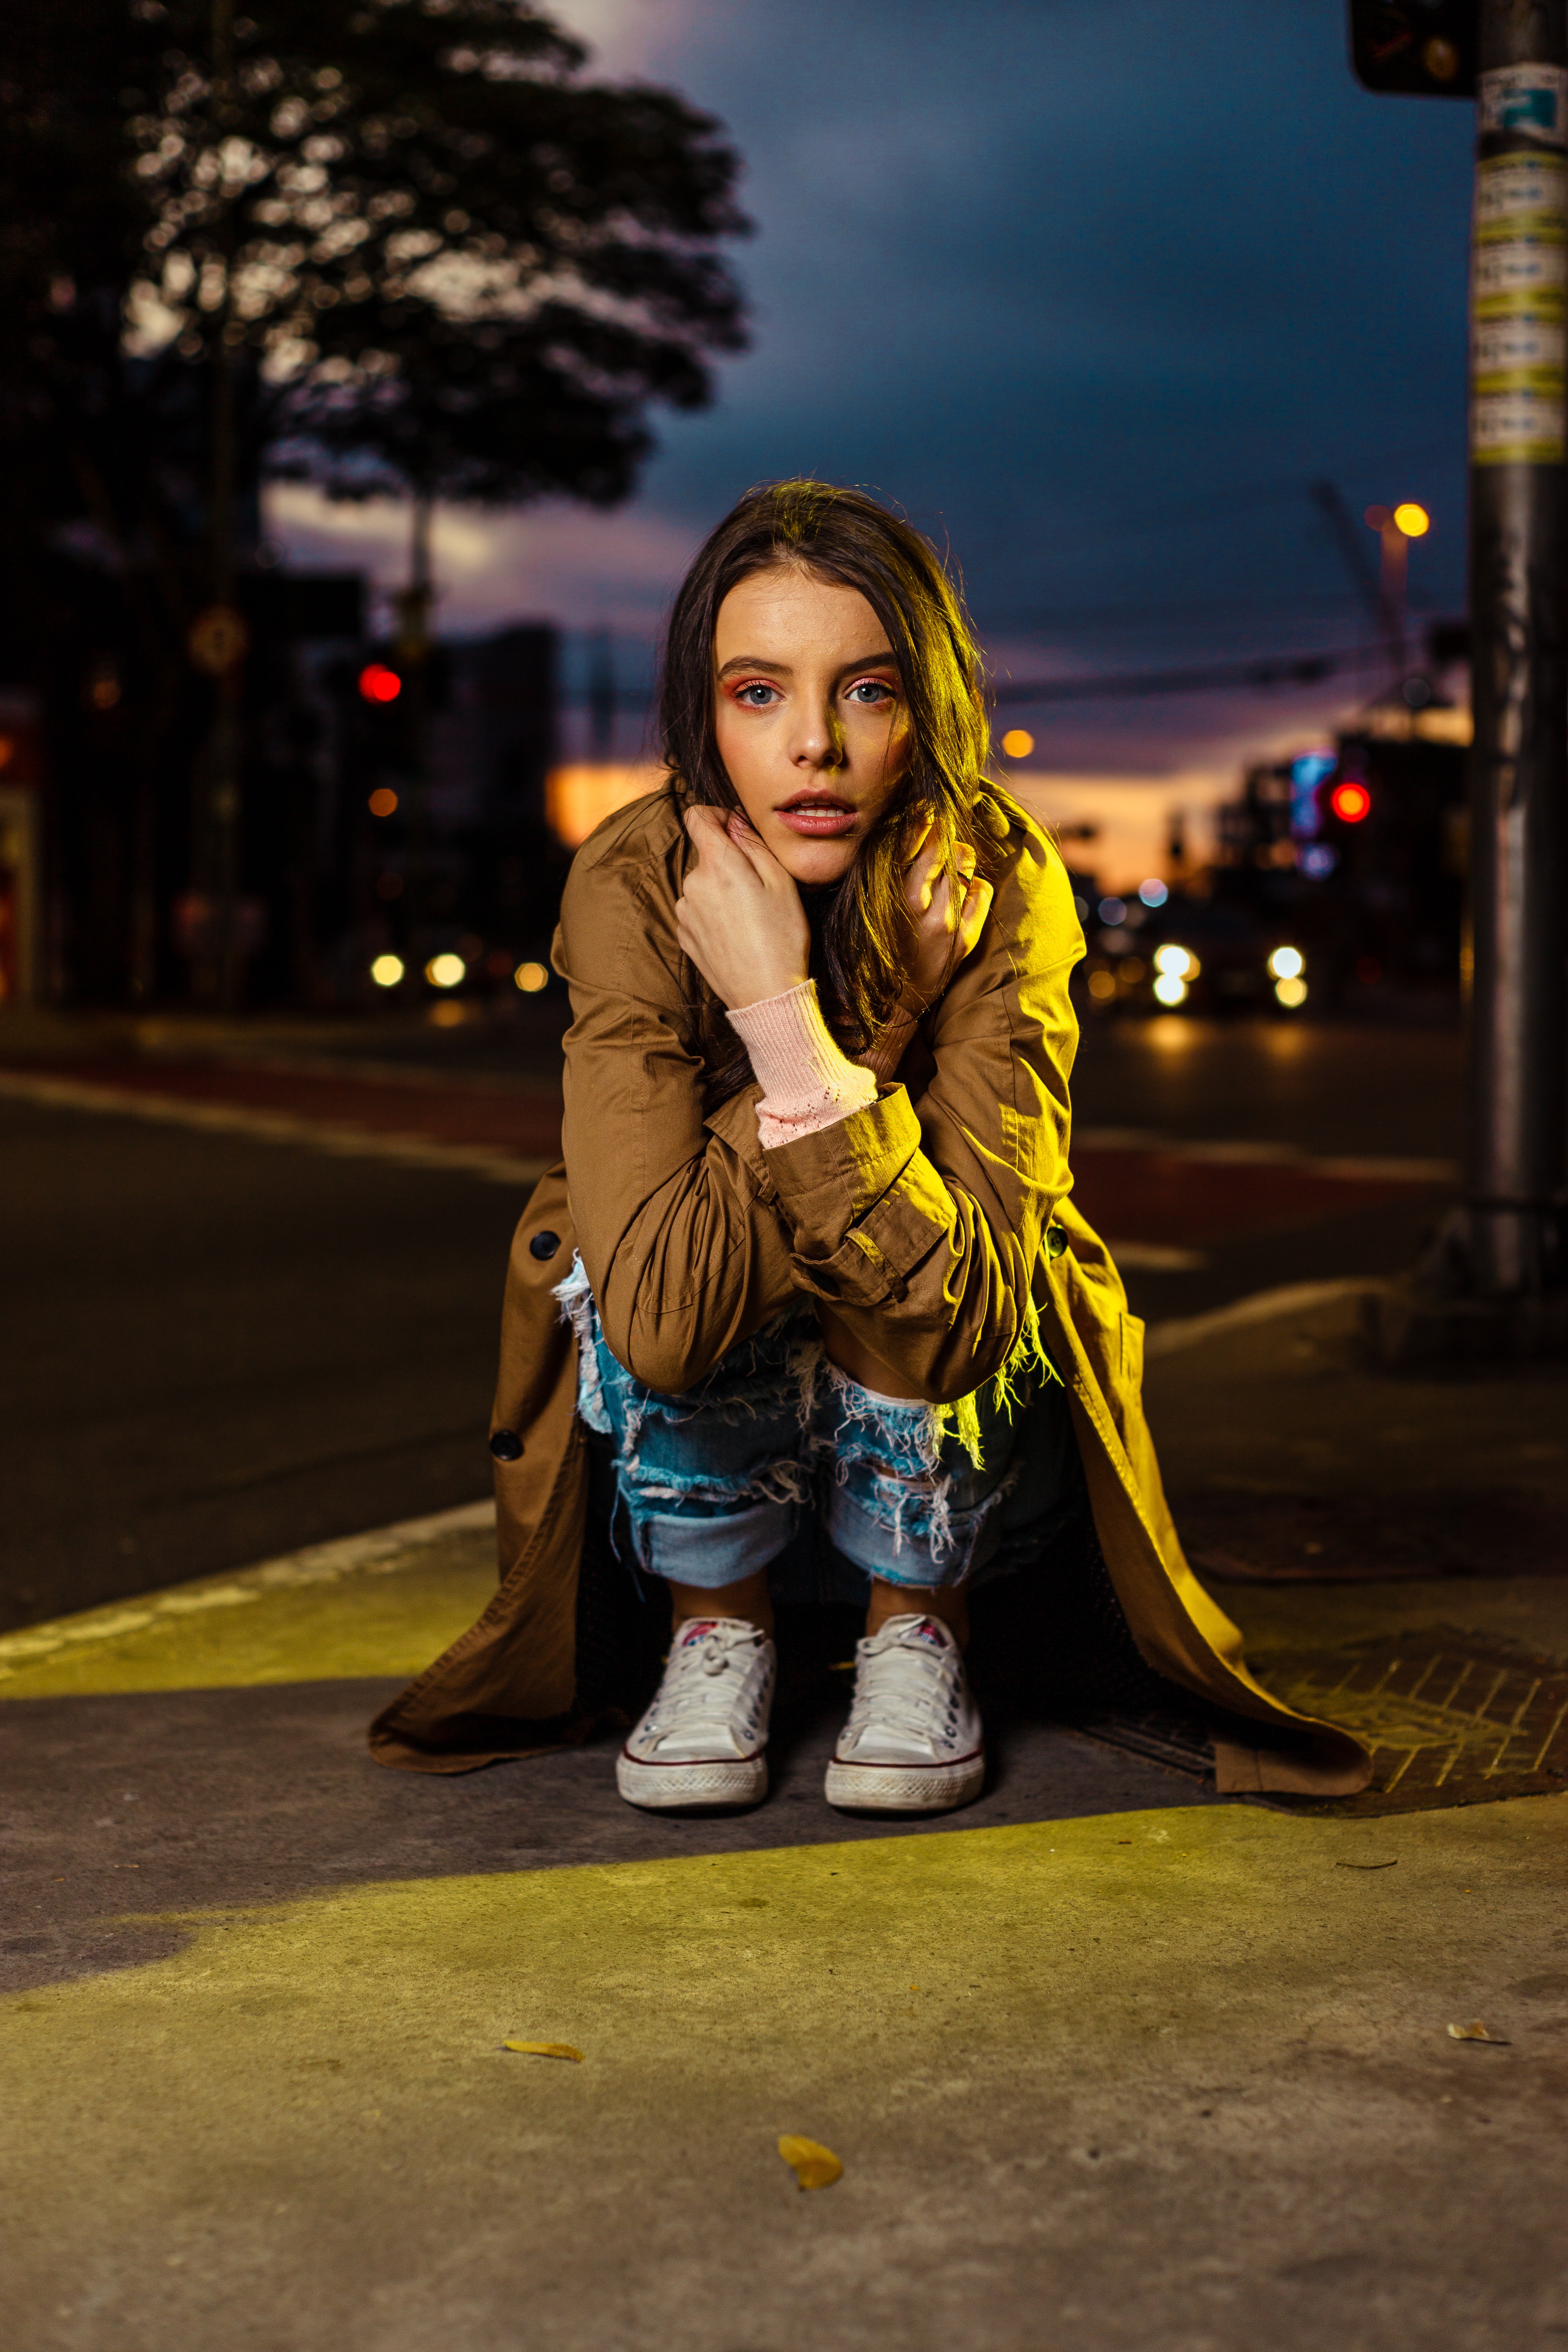
woman, sky, flash photography, road surface, standing, asphalt, knee, tree, thigh, road, Tints and shades, denim, city, electric blue, urban area, human leg, long hair, sidewalk, plaid, pedestrian, street, fun, pattern, brown hair, shadow, fashion accessory, fur, sitting, eyewear, darkness, portrait photography, grass, evening, winter, tourism, backlighting, photo shoot, night